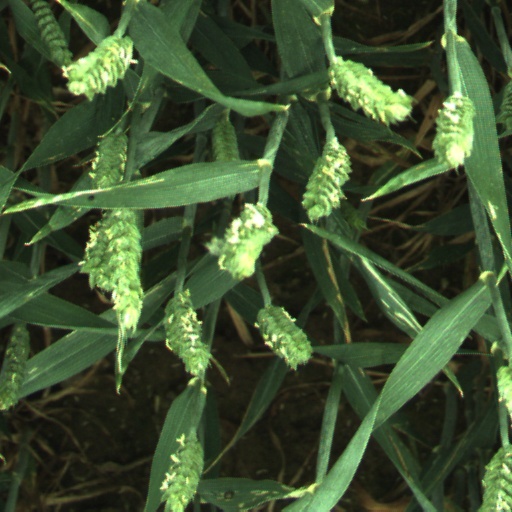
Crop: wheat